Kamameshi
Also known as:
es - Spanish: Kamameshi
fa - Persian: کامامیشی
it - Italian: Kamameshi
ja - Japanese: 釜飯
jv - Javanese: Kamameshi
ru - Russian: Камамэси
vi - Vietnamese: Kamameshi
zh - Chinese: 釜飯
Category: rice (mixed rice)
Cuisine: Japanese
Associated cuisines: Japanese
Area: Japan
Countries: Japan
Region: Eastern Asia

A rice dish traditionally cooked in an iron pot. Many varieties exist, but most consist of rice seasoned with soy sauce or mirin, and cooked with meats and vegetables.

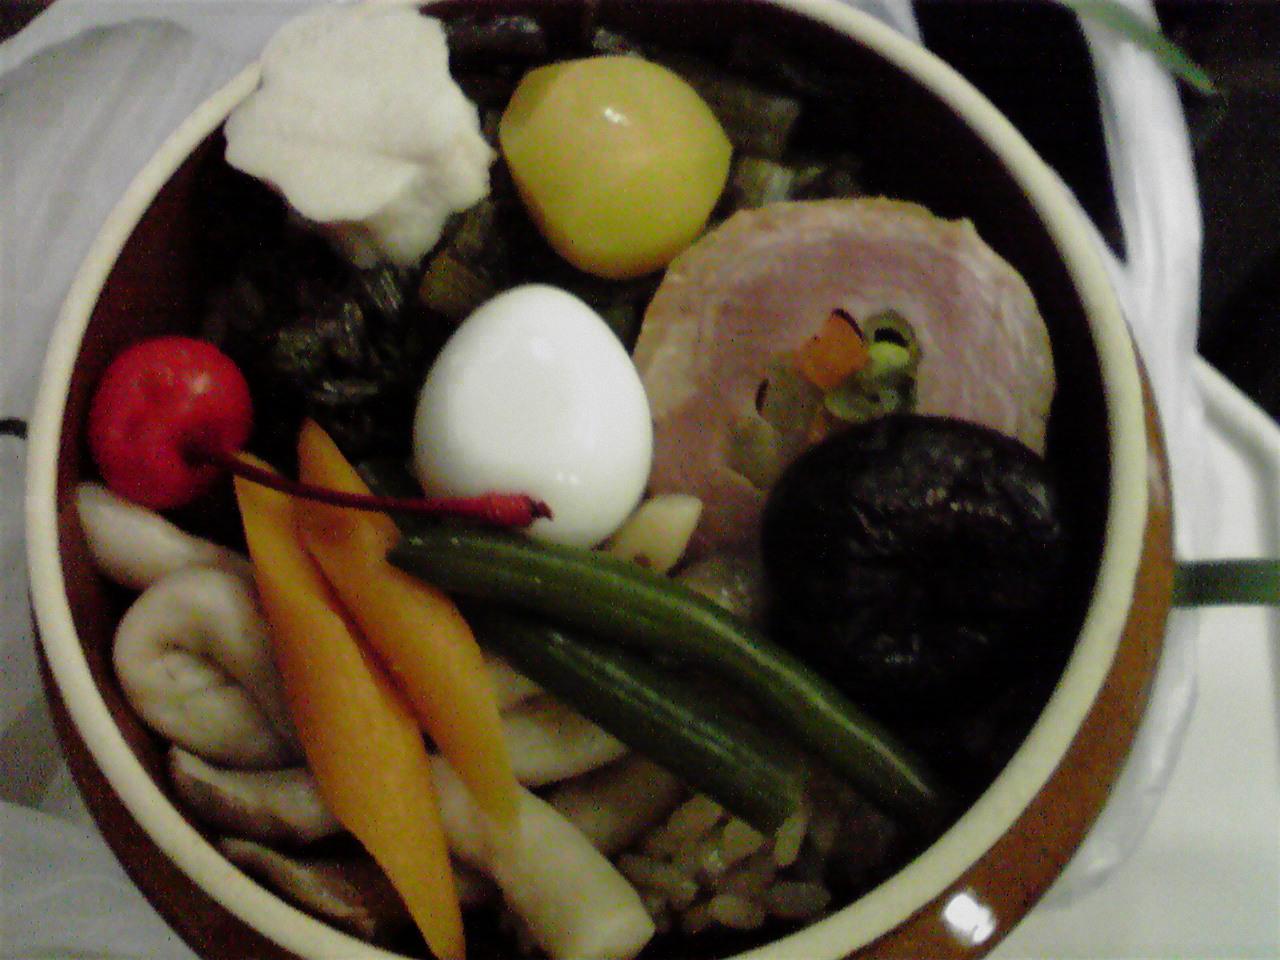
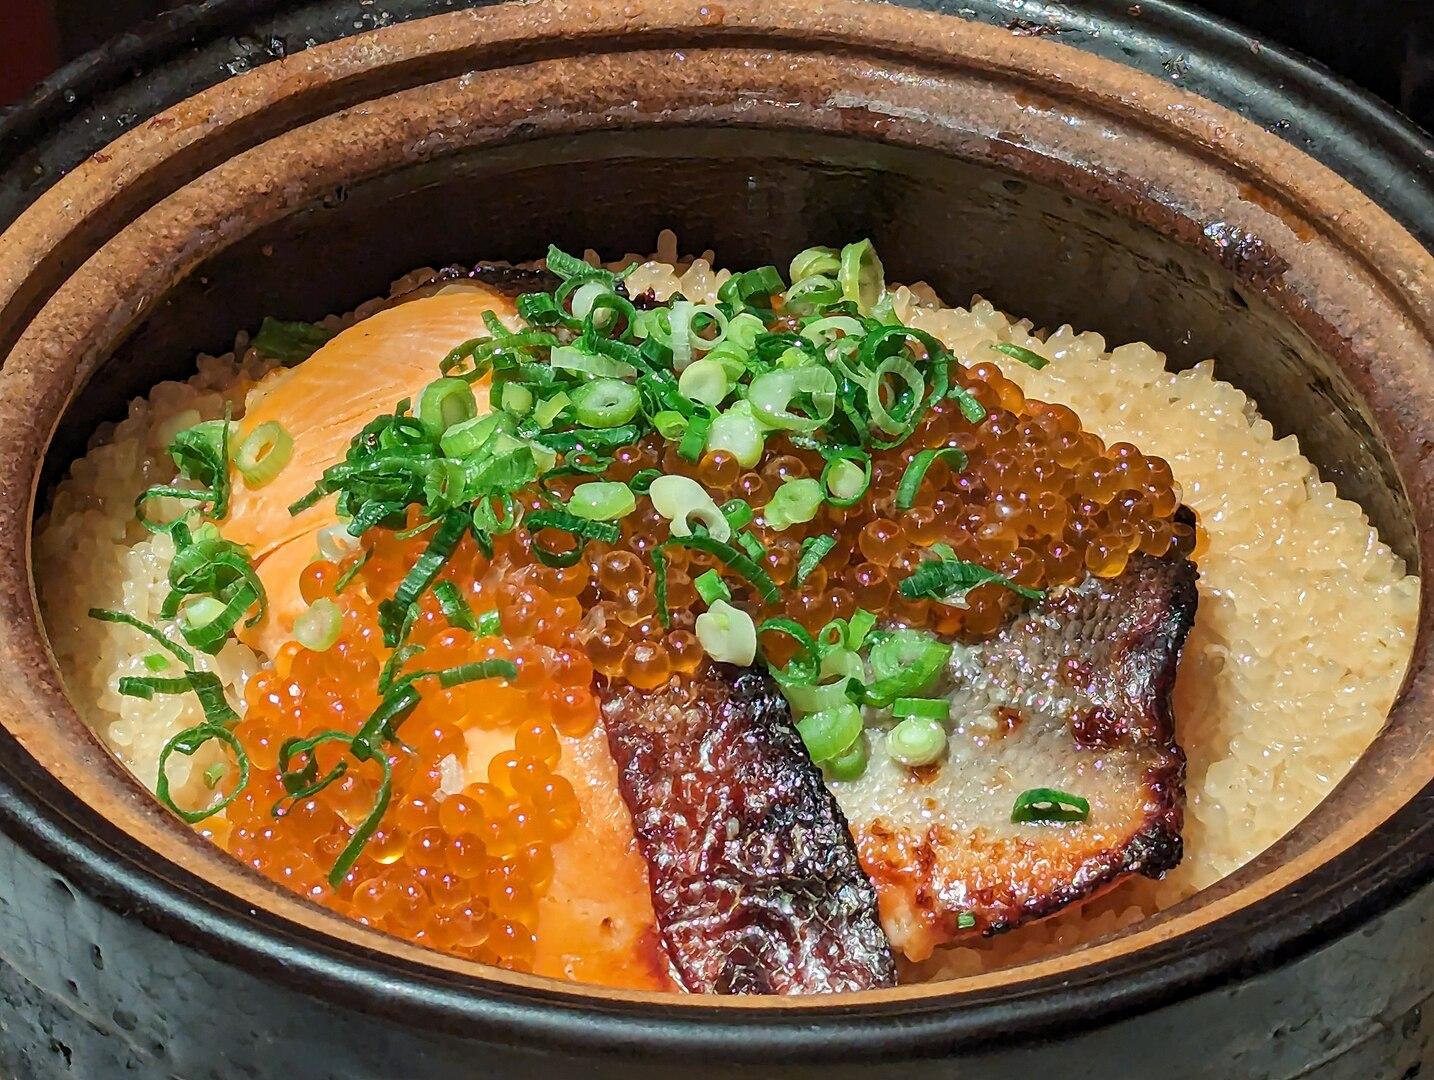
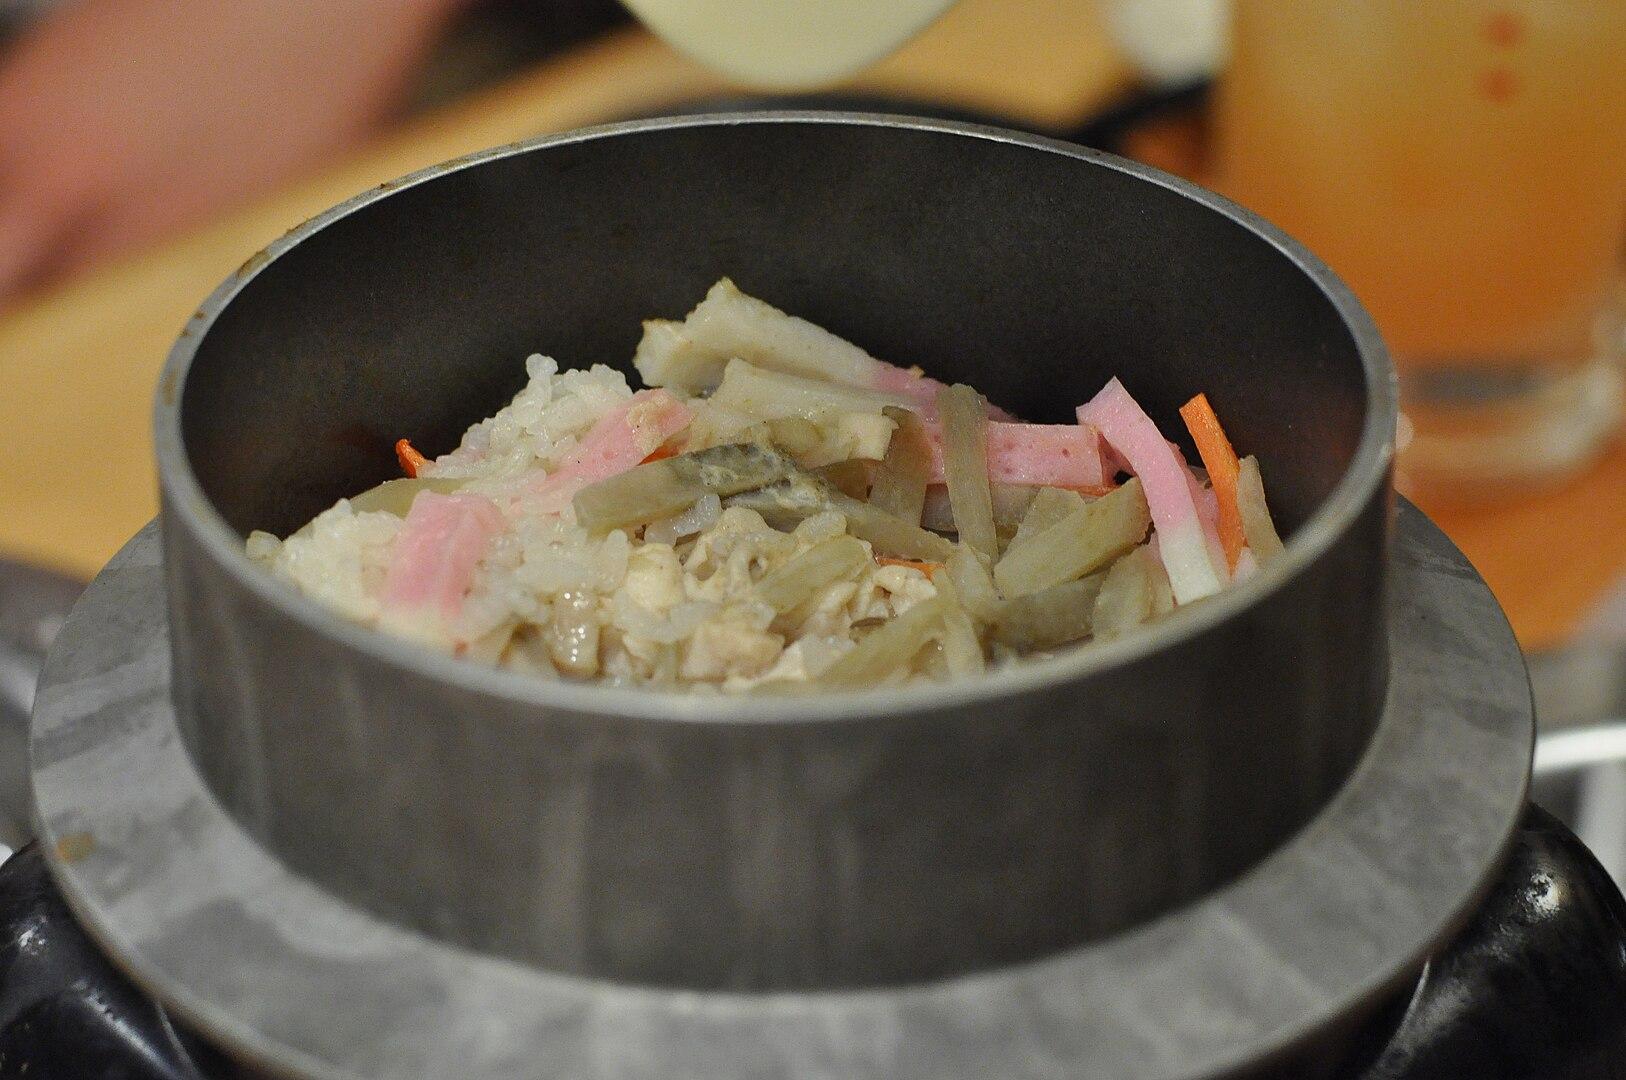
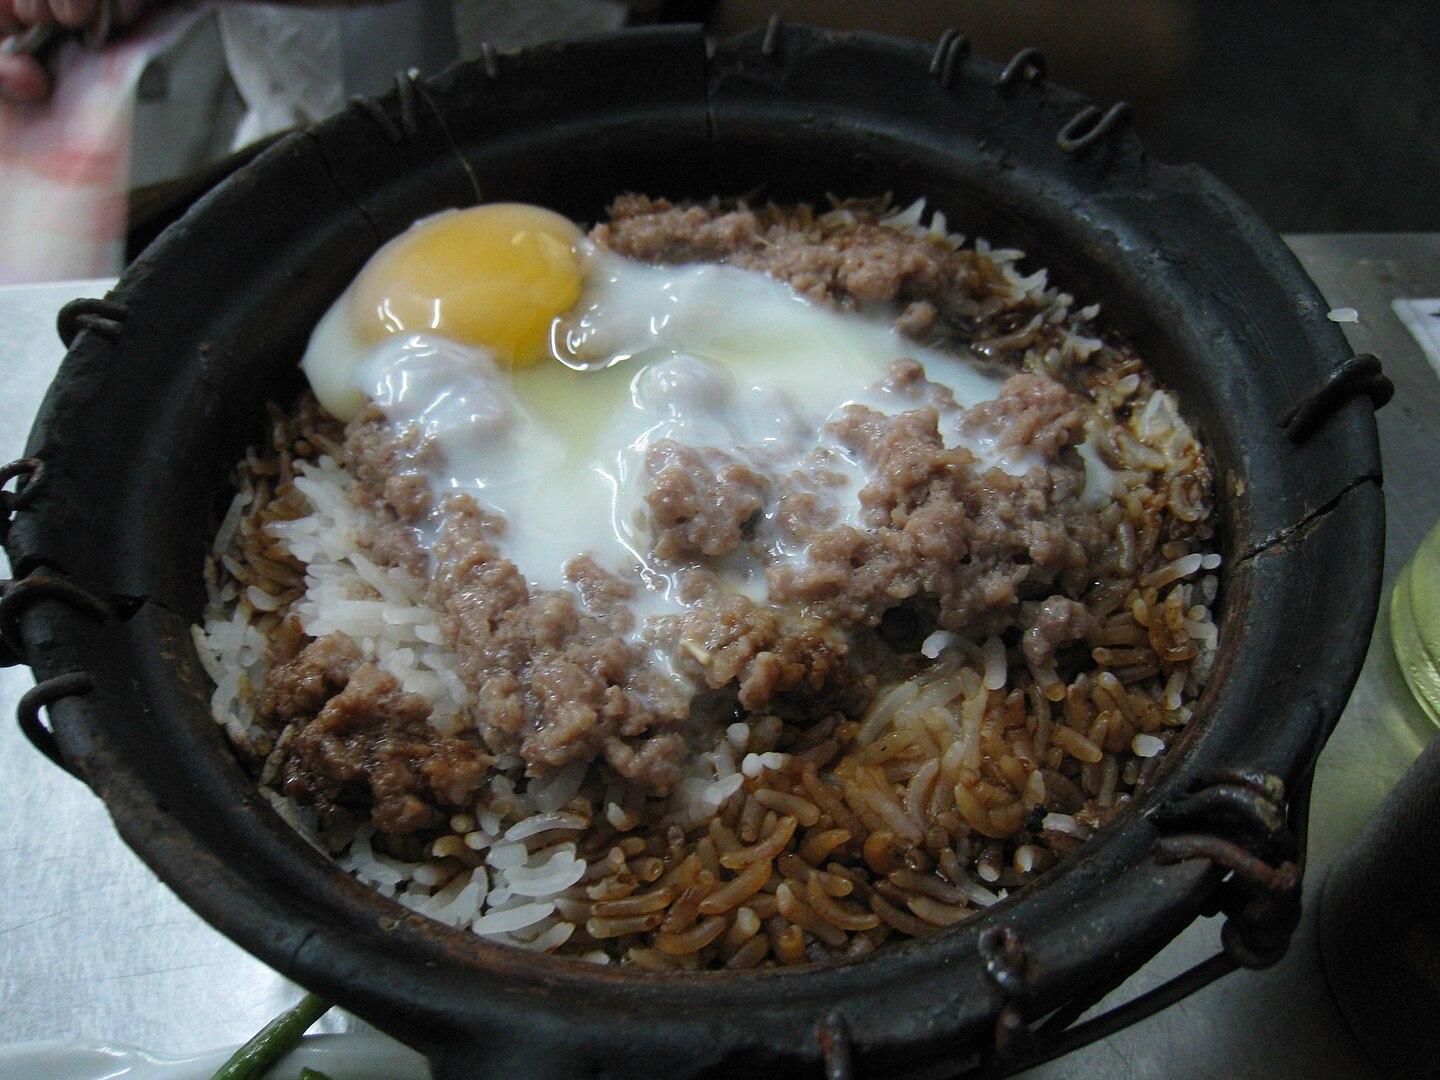
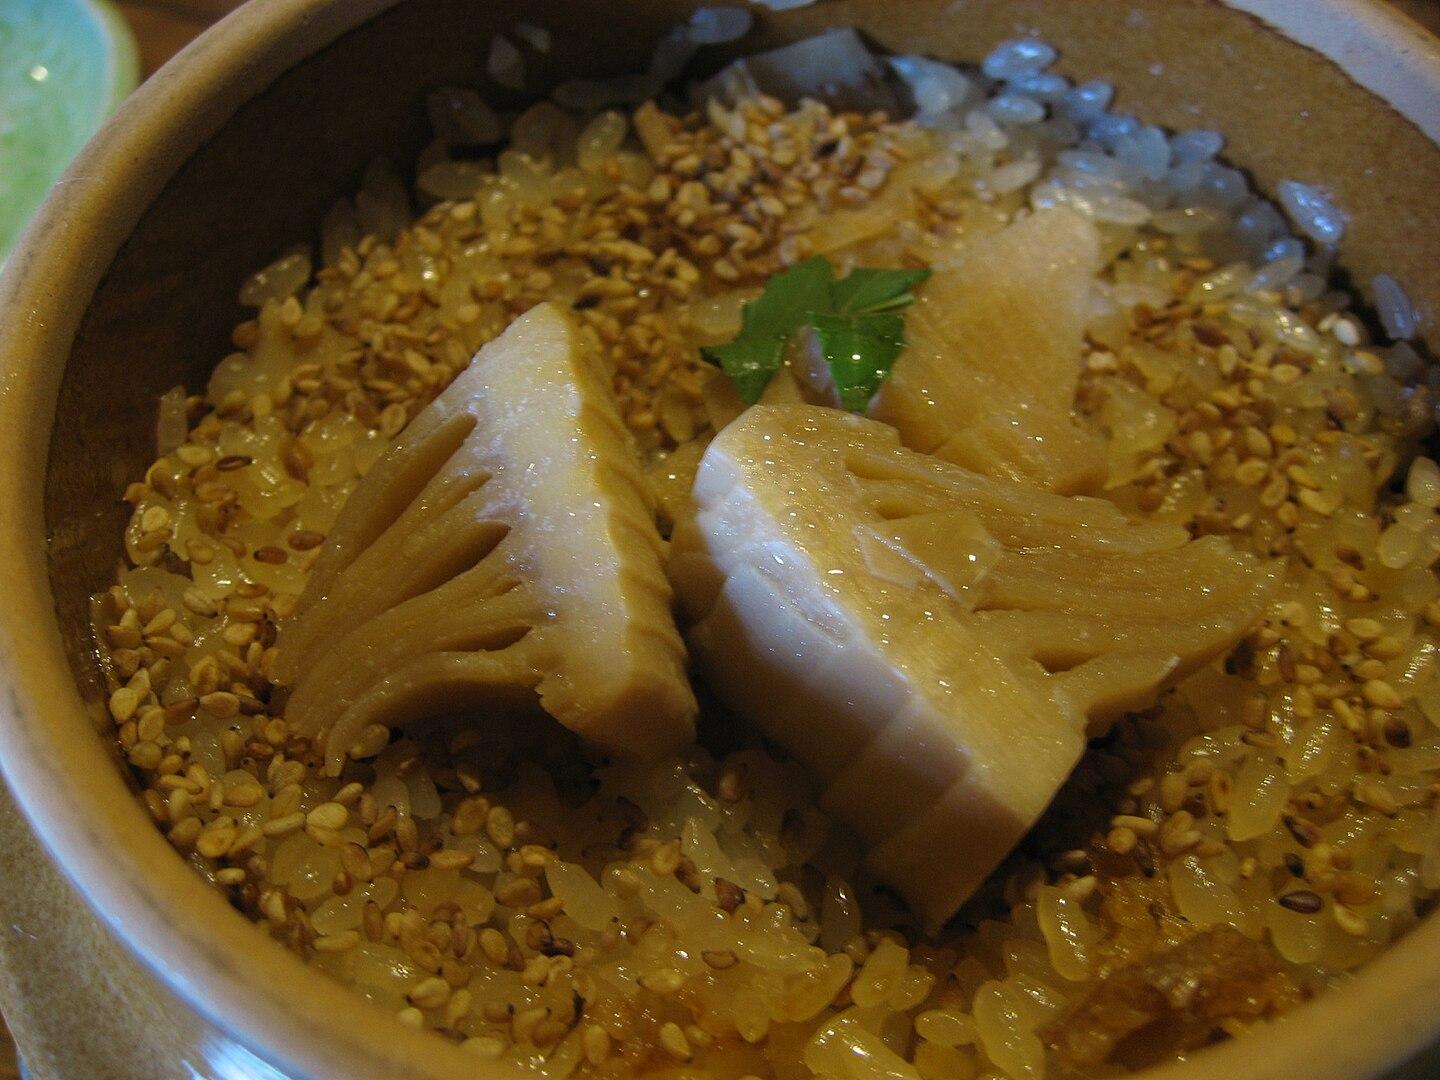
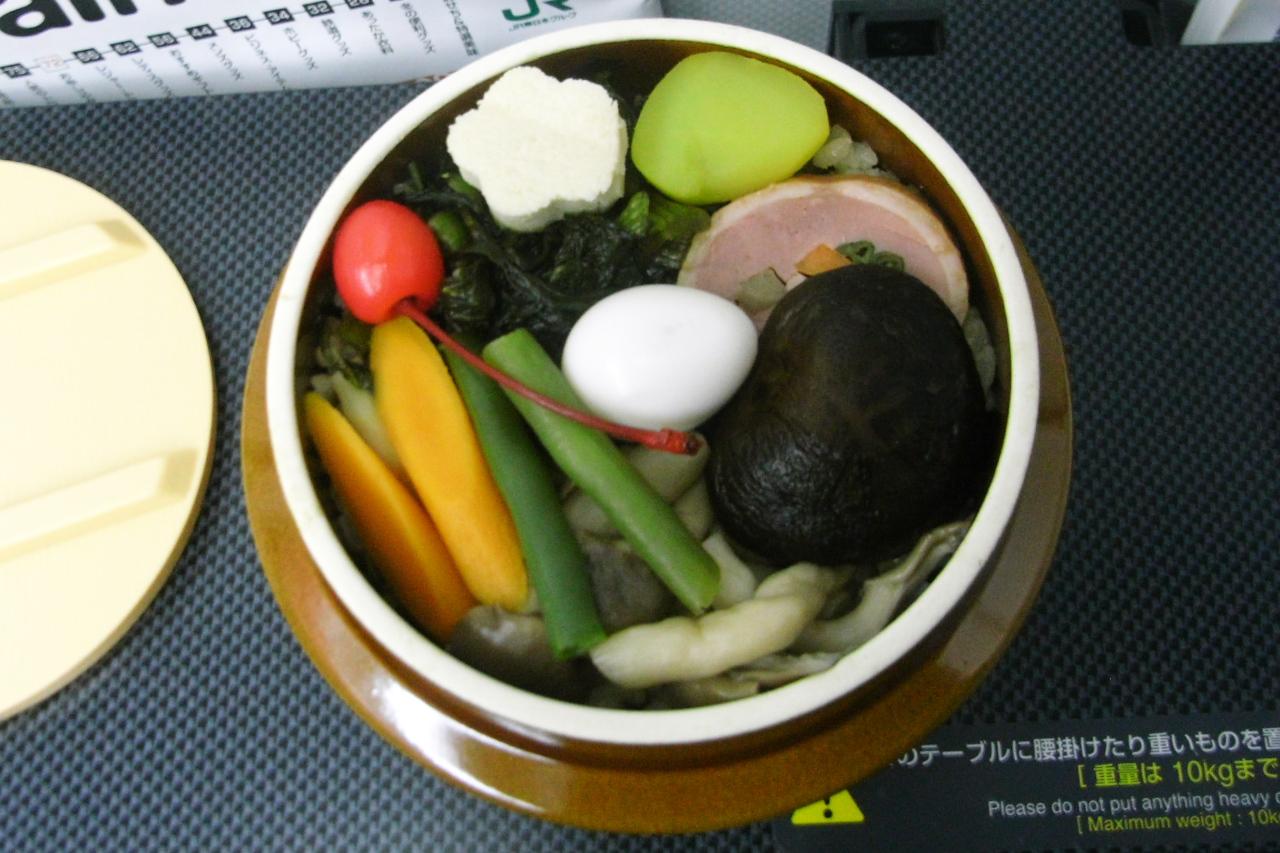
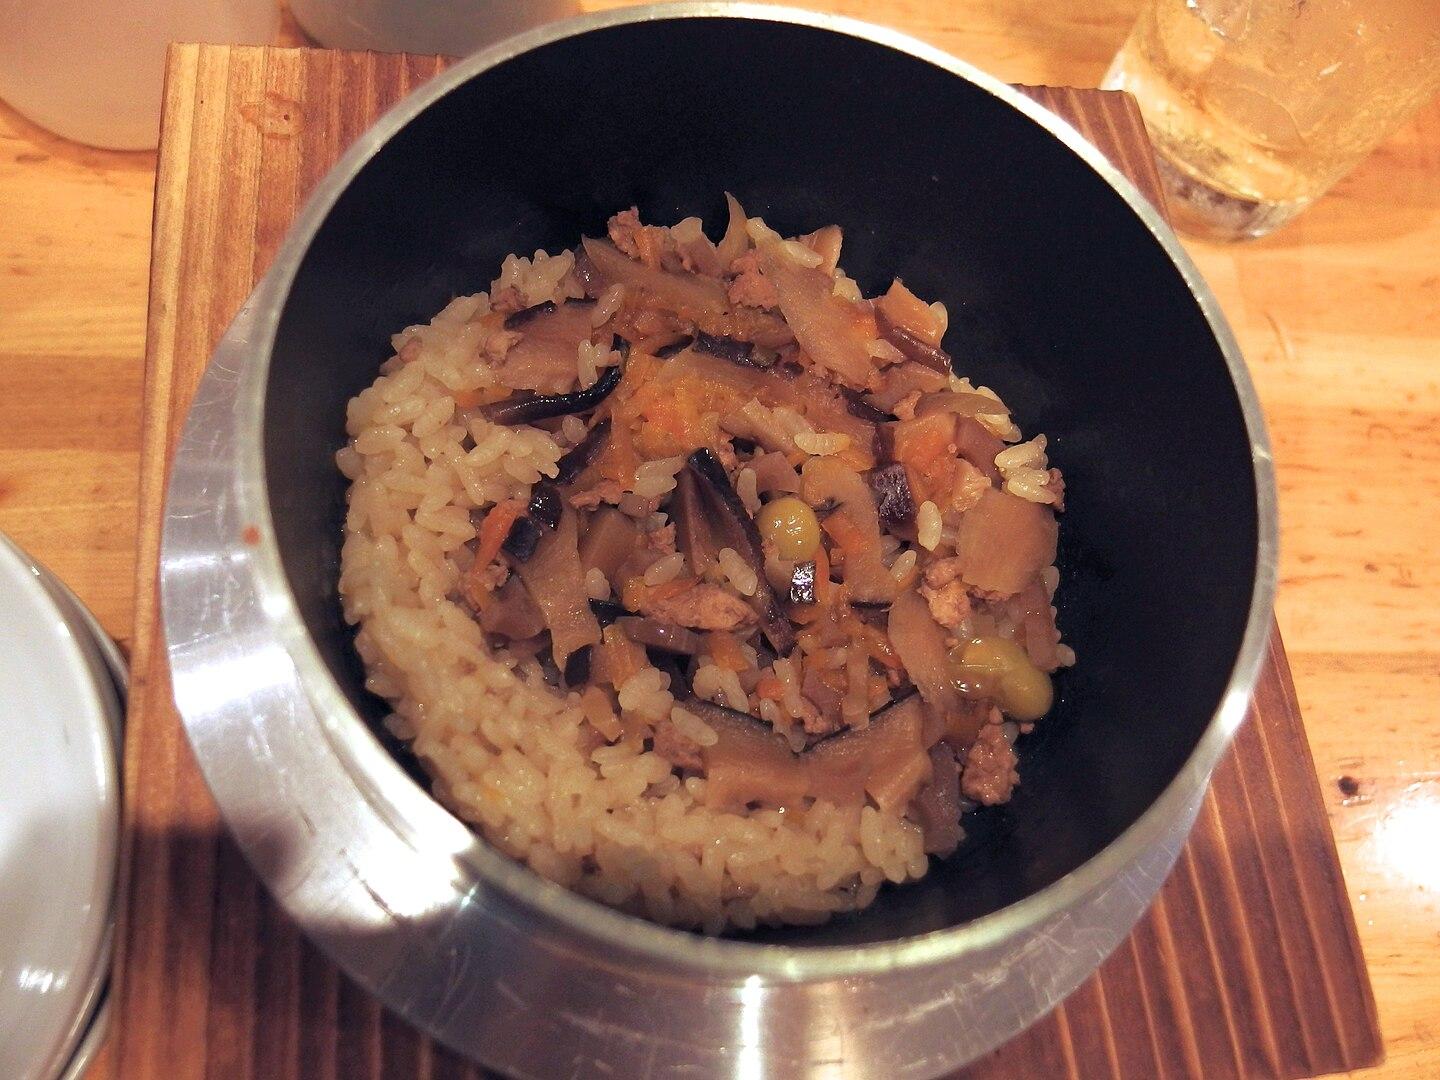